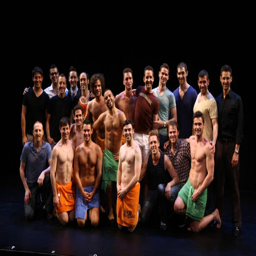
cast members past and present celebrate 3000th performance .